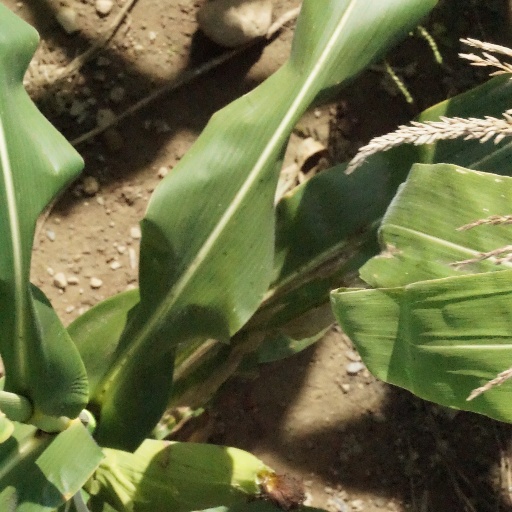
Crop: maize; corn